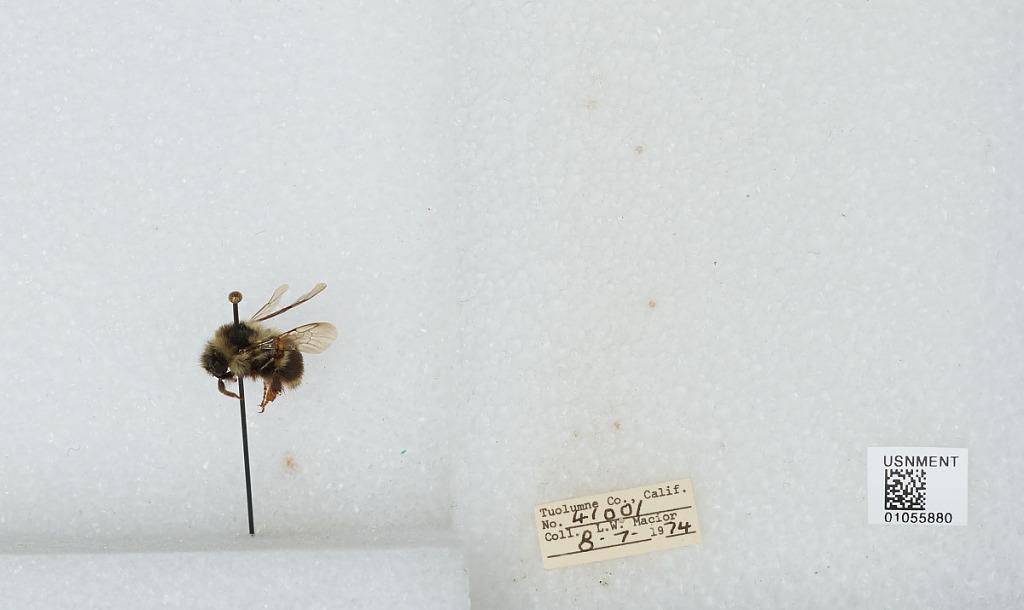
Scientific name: Bombus bifarius nearcticus
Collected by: L. Macior
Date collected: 1974-8-7
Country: United States
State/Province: California
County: Tuolumne
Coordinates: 38.02, -119.93